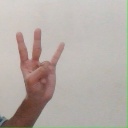
अक्षर: क्ष